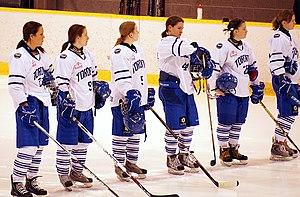
Les Furies de Toronto sont une équipe féminine professionnelle de hockey sur glace de Toronto, en Ontario. L'équipe joue ses matchs à domicile au Centre MasterCard situé à Toronto et elle a remporté la coupe Clarkson en 2014.